Low technology

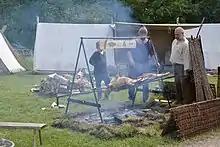
A controlled open fire using wood, invented 1.7-2 million years ago, being used for cooking in 2015

Low technology (low tech; adjective forms: low-technology, low-tech, lo-tech) is simple technology, as opposed to "high technology". In addition, low tech is related to the concept of mid-tech, that is a balance between low-tech and high-tech, which combines the efficiency and versatility of high tech with low tech's potential for autonomy and resilience.